Rodgau

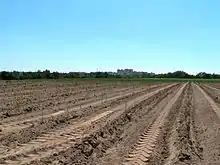
Asparagus field in Dudenhofen

Much as agriculture may have defined life in the formerly self-administering communities until the early 19th century, this changed with creeping industrialization, above all that in Offenbach. Most farmers took work in the nearby cities of Offenbach and Frankfurt and thereafter ran their farms only as a sideline.